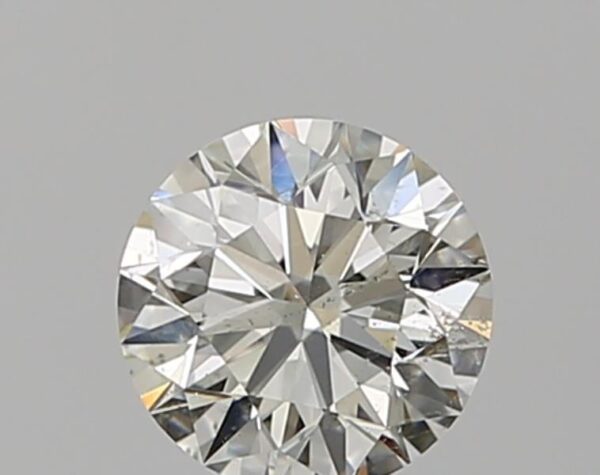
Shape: round
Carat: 0.5
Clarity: SI2
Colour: K
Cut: VG
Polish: EX
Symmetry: EX
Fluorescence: N
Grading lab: GIA
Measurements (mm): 5.03 x 5.05 x 3.17